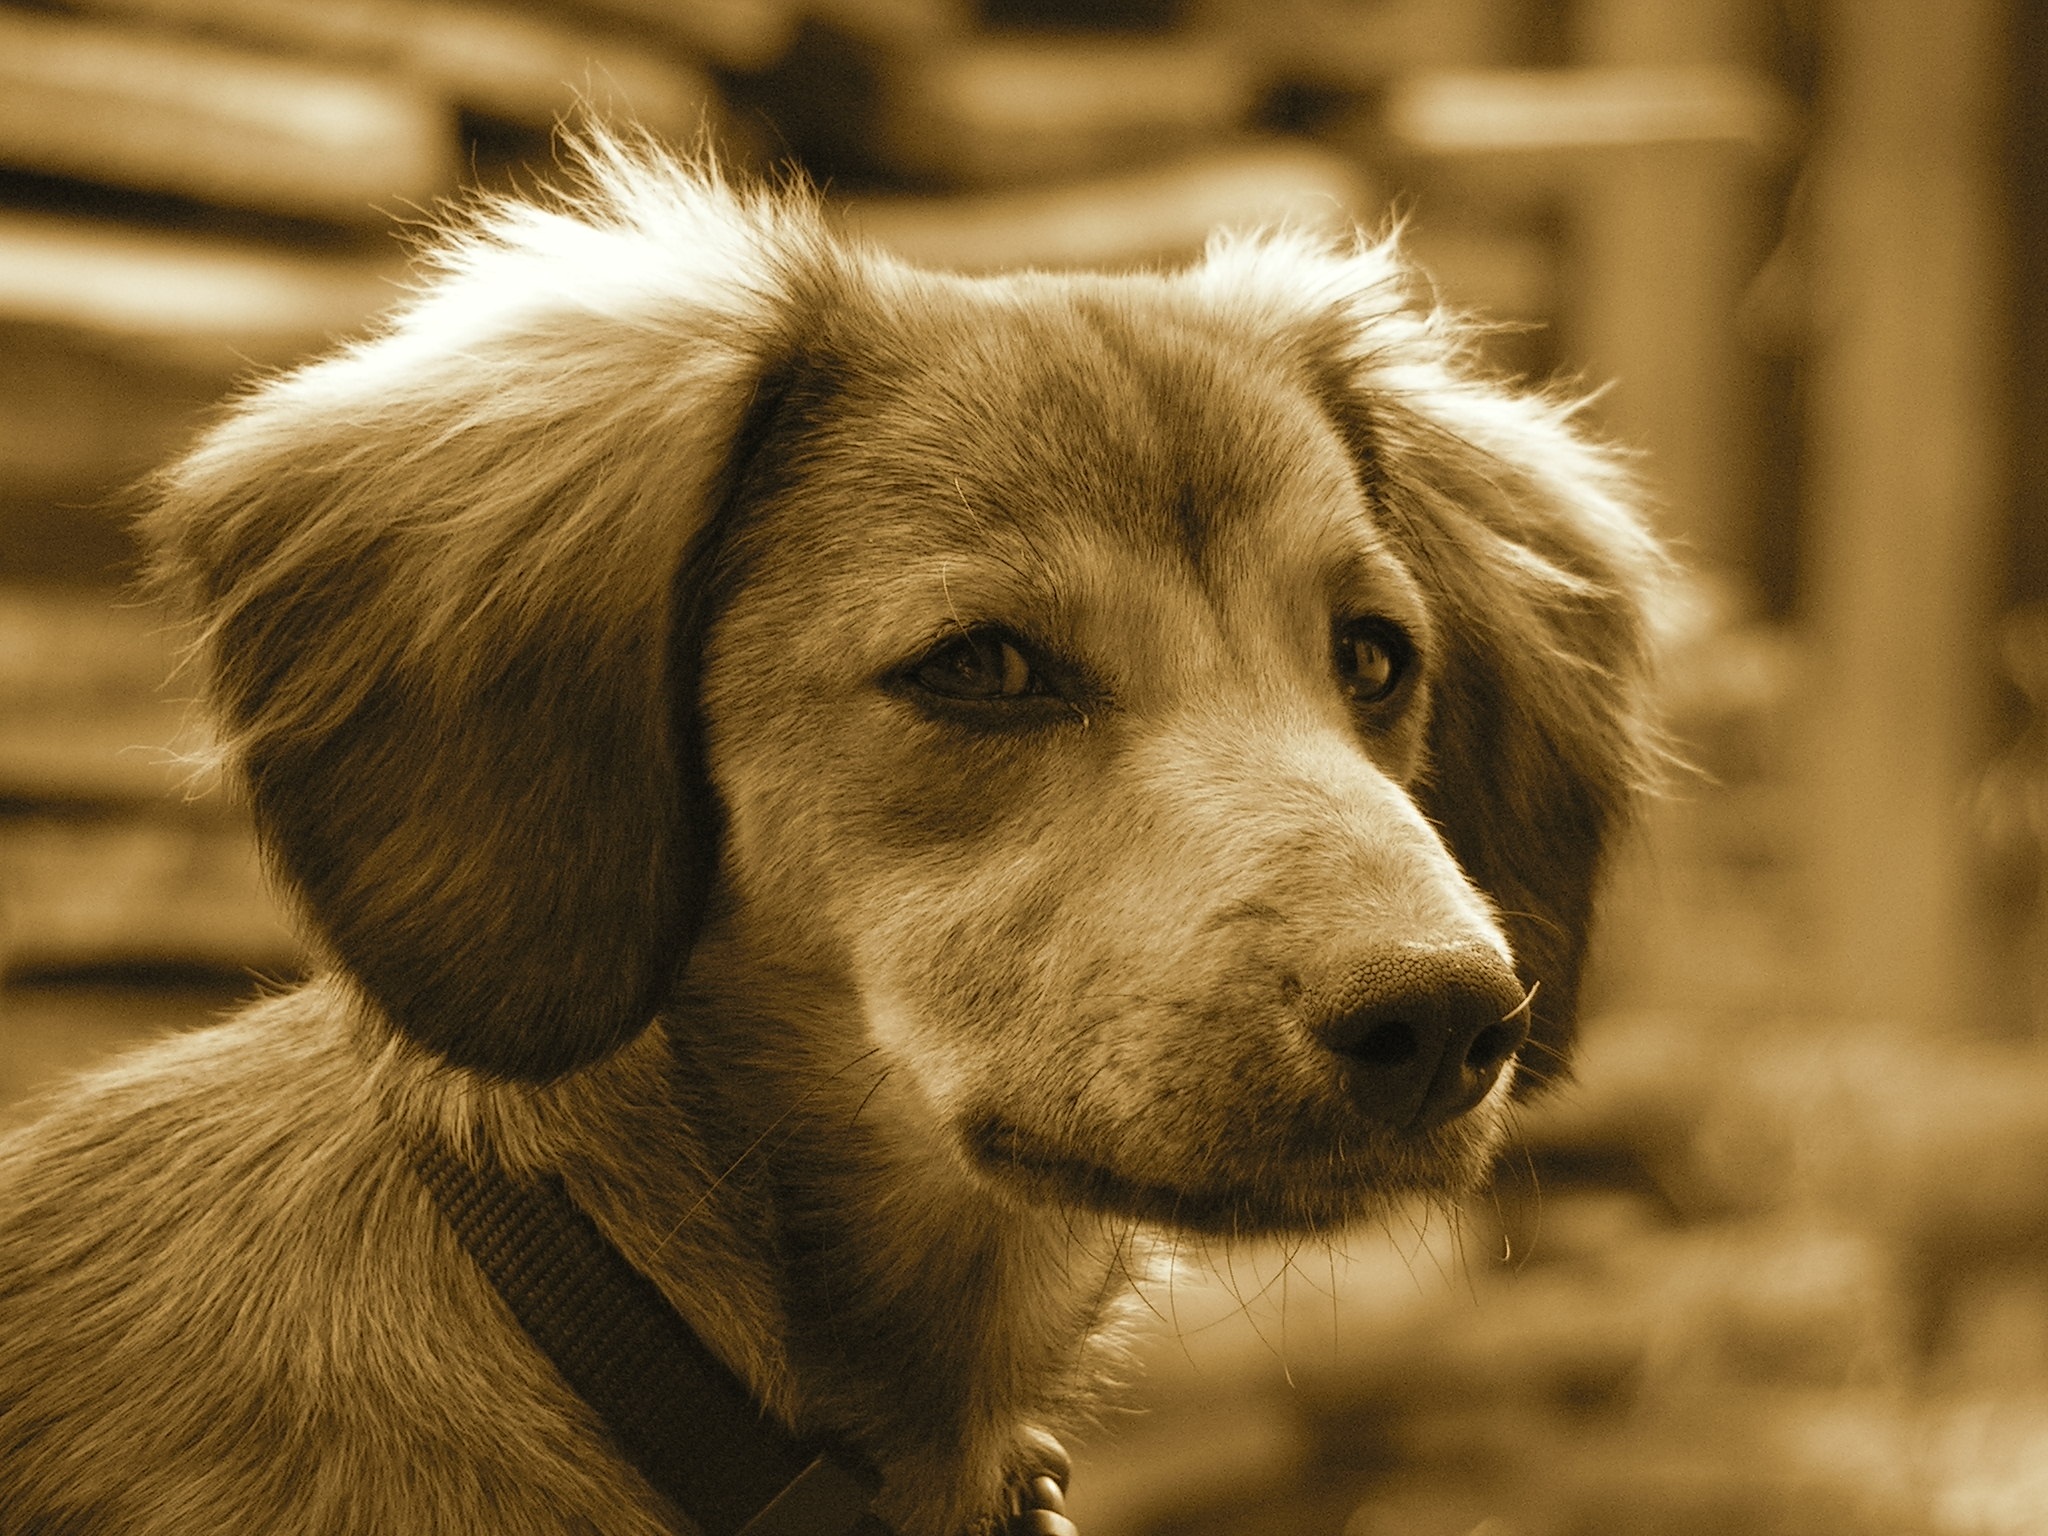
puppy, dog, portrait, brown, mammal, close up, nose, whiskers, snout, head, vertebrate, dog breed, a hybrid, dog like mammal